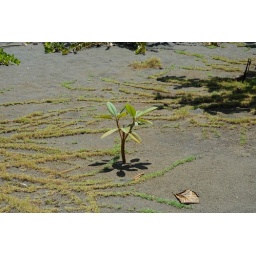
Panama / Plumeria planted in and growing out of a real hot black sand temps easily 140*F